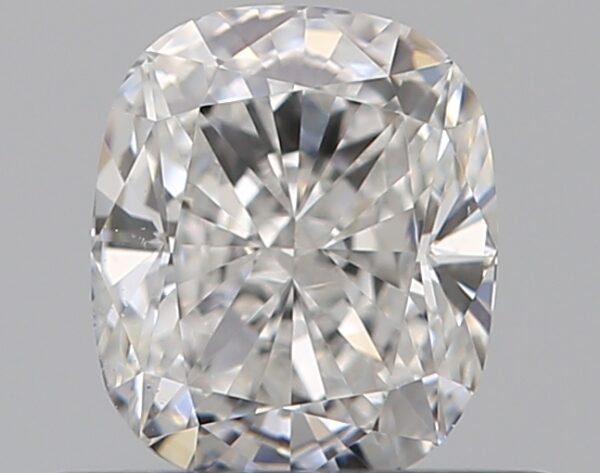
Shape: cushion
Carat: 0.51
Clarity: VS1
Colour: E
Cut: EX
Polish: EX
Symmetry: EX
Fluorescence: N
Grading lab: GIA
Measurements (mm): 5.03 x 4.23 x 2.88